Caerleon

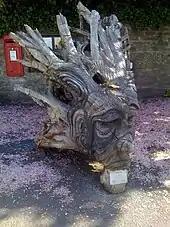
Tree sculpture in Caerleon

The local ward golf club was included in promotional material for the 2010 Ryder Cup which was hosted at the nearby Celtic Manor Resort.